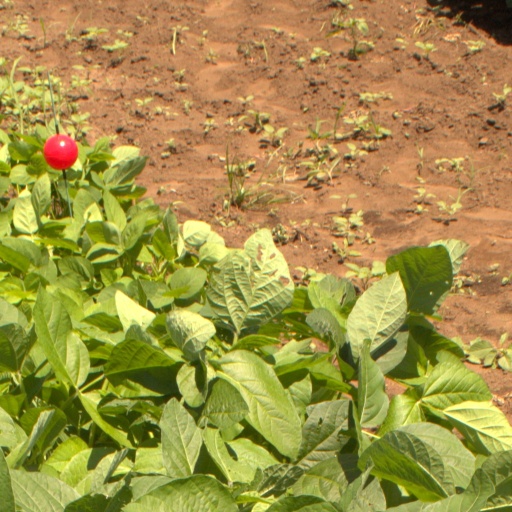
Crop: soybean